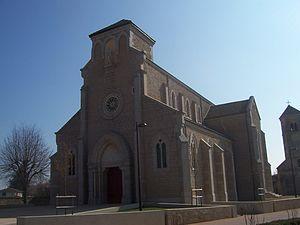
Eglise de Saint-Martin-Belle-Roche